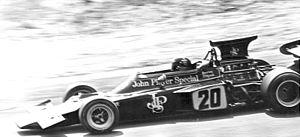
La Lotus 72 est une monoplace de Formule 1 de l'écurie Lotus, conçue par Colin Chapman et Maurice Philippe pour la saison 1970. Elle a permis de remporter trois titres de champion du monde pilotes avec Jochen Rindt et Emerson Fittipaldi et trois titres de champion du monde des constructeurs.